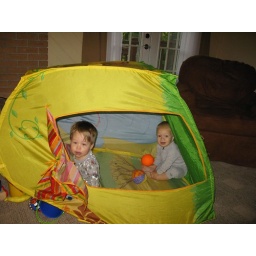
the boys in the house